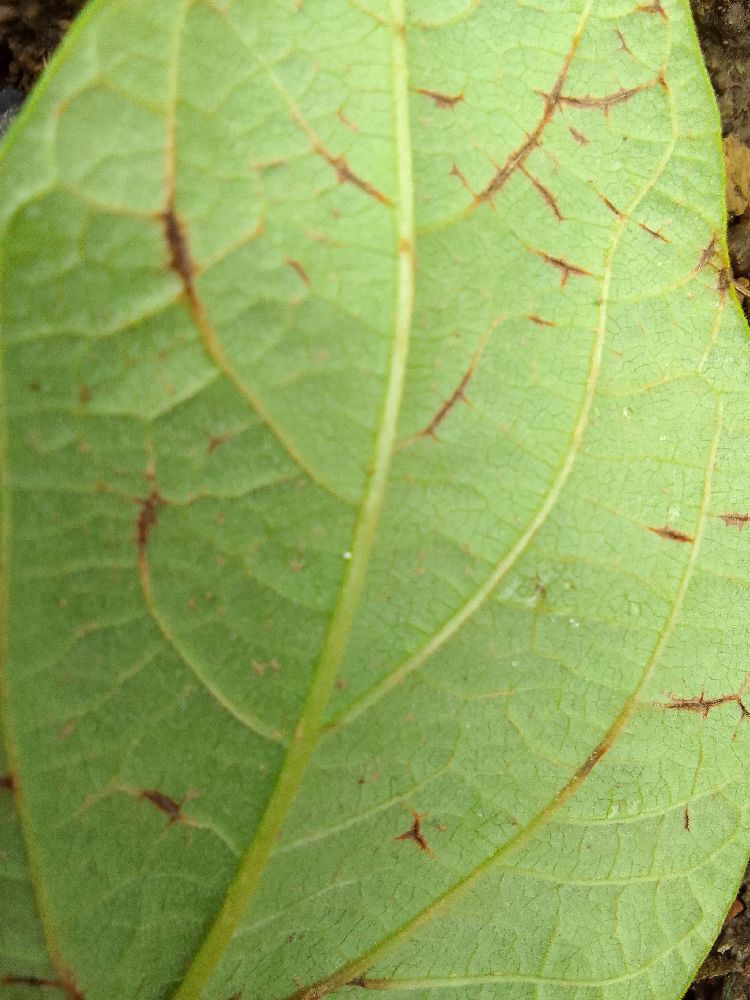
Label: anthracnose